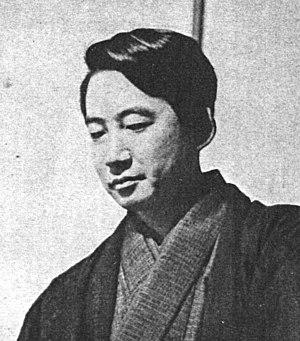
Tsumura Hideo est un critique cinématographique japonais. Son frère est le poète Tsumura Nobuo et son fils, Tsumura Takashi, est comédien.